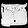
Label: Bag